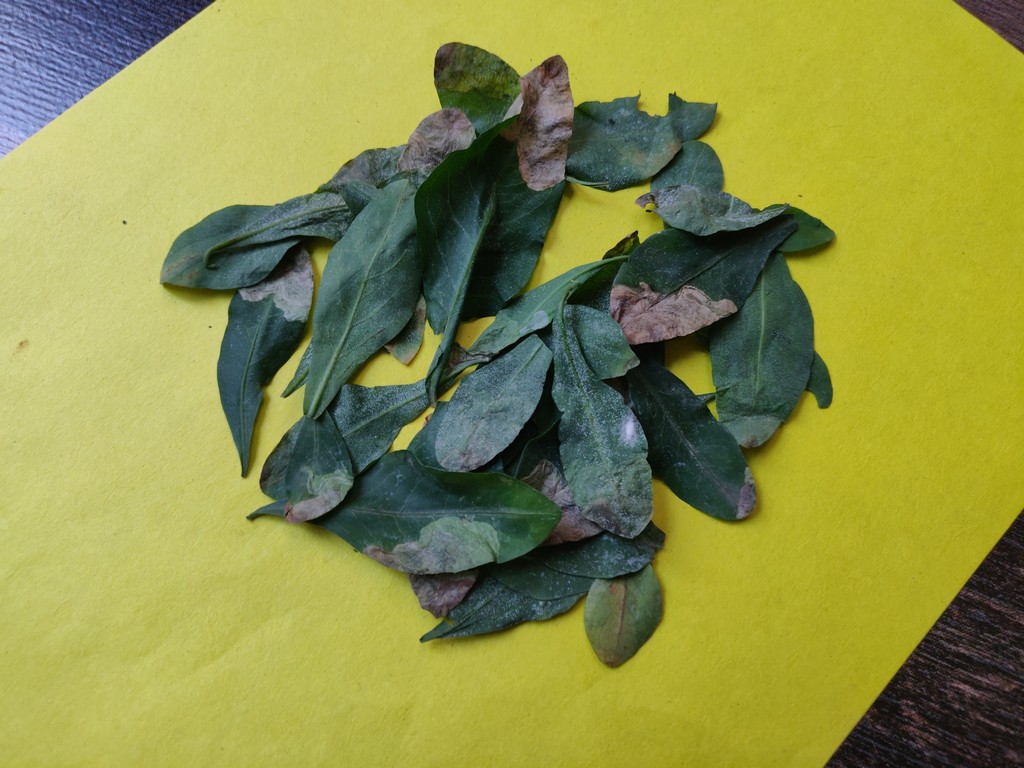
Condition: Unhealthy
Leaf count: multiple
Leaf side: unknown